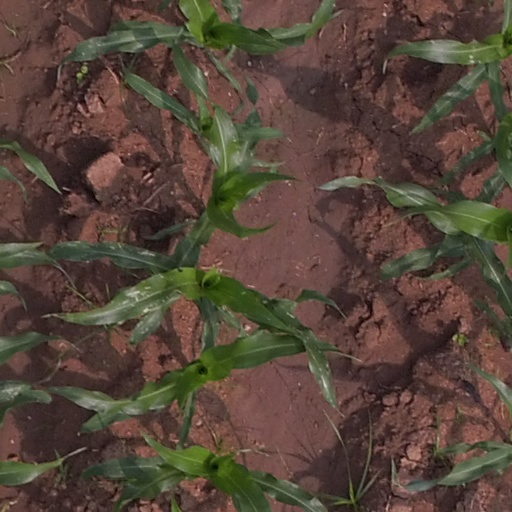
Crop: maize; corn